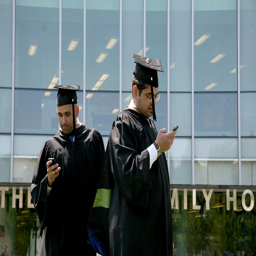
a couple of men in graduation attire use their cell phones
Two men in graduation robes are looking at cell phones.
Two men in graduation gowns of using their cell phones.
Two graduates are standing and using their cell phones.
Two men in cap and gown looking at their phones.